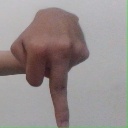
अक्षर: प